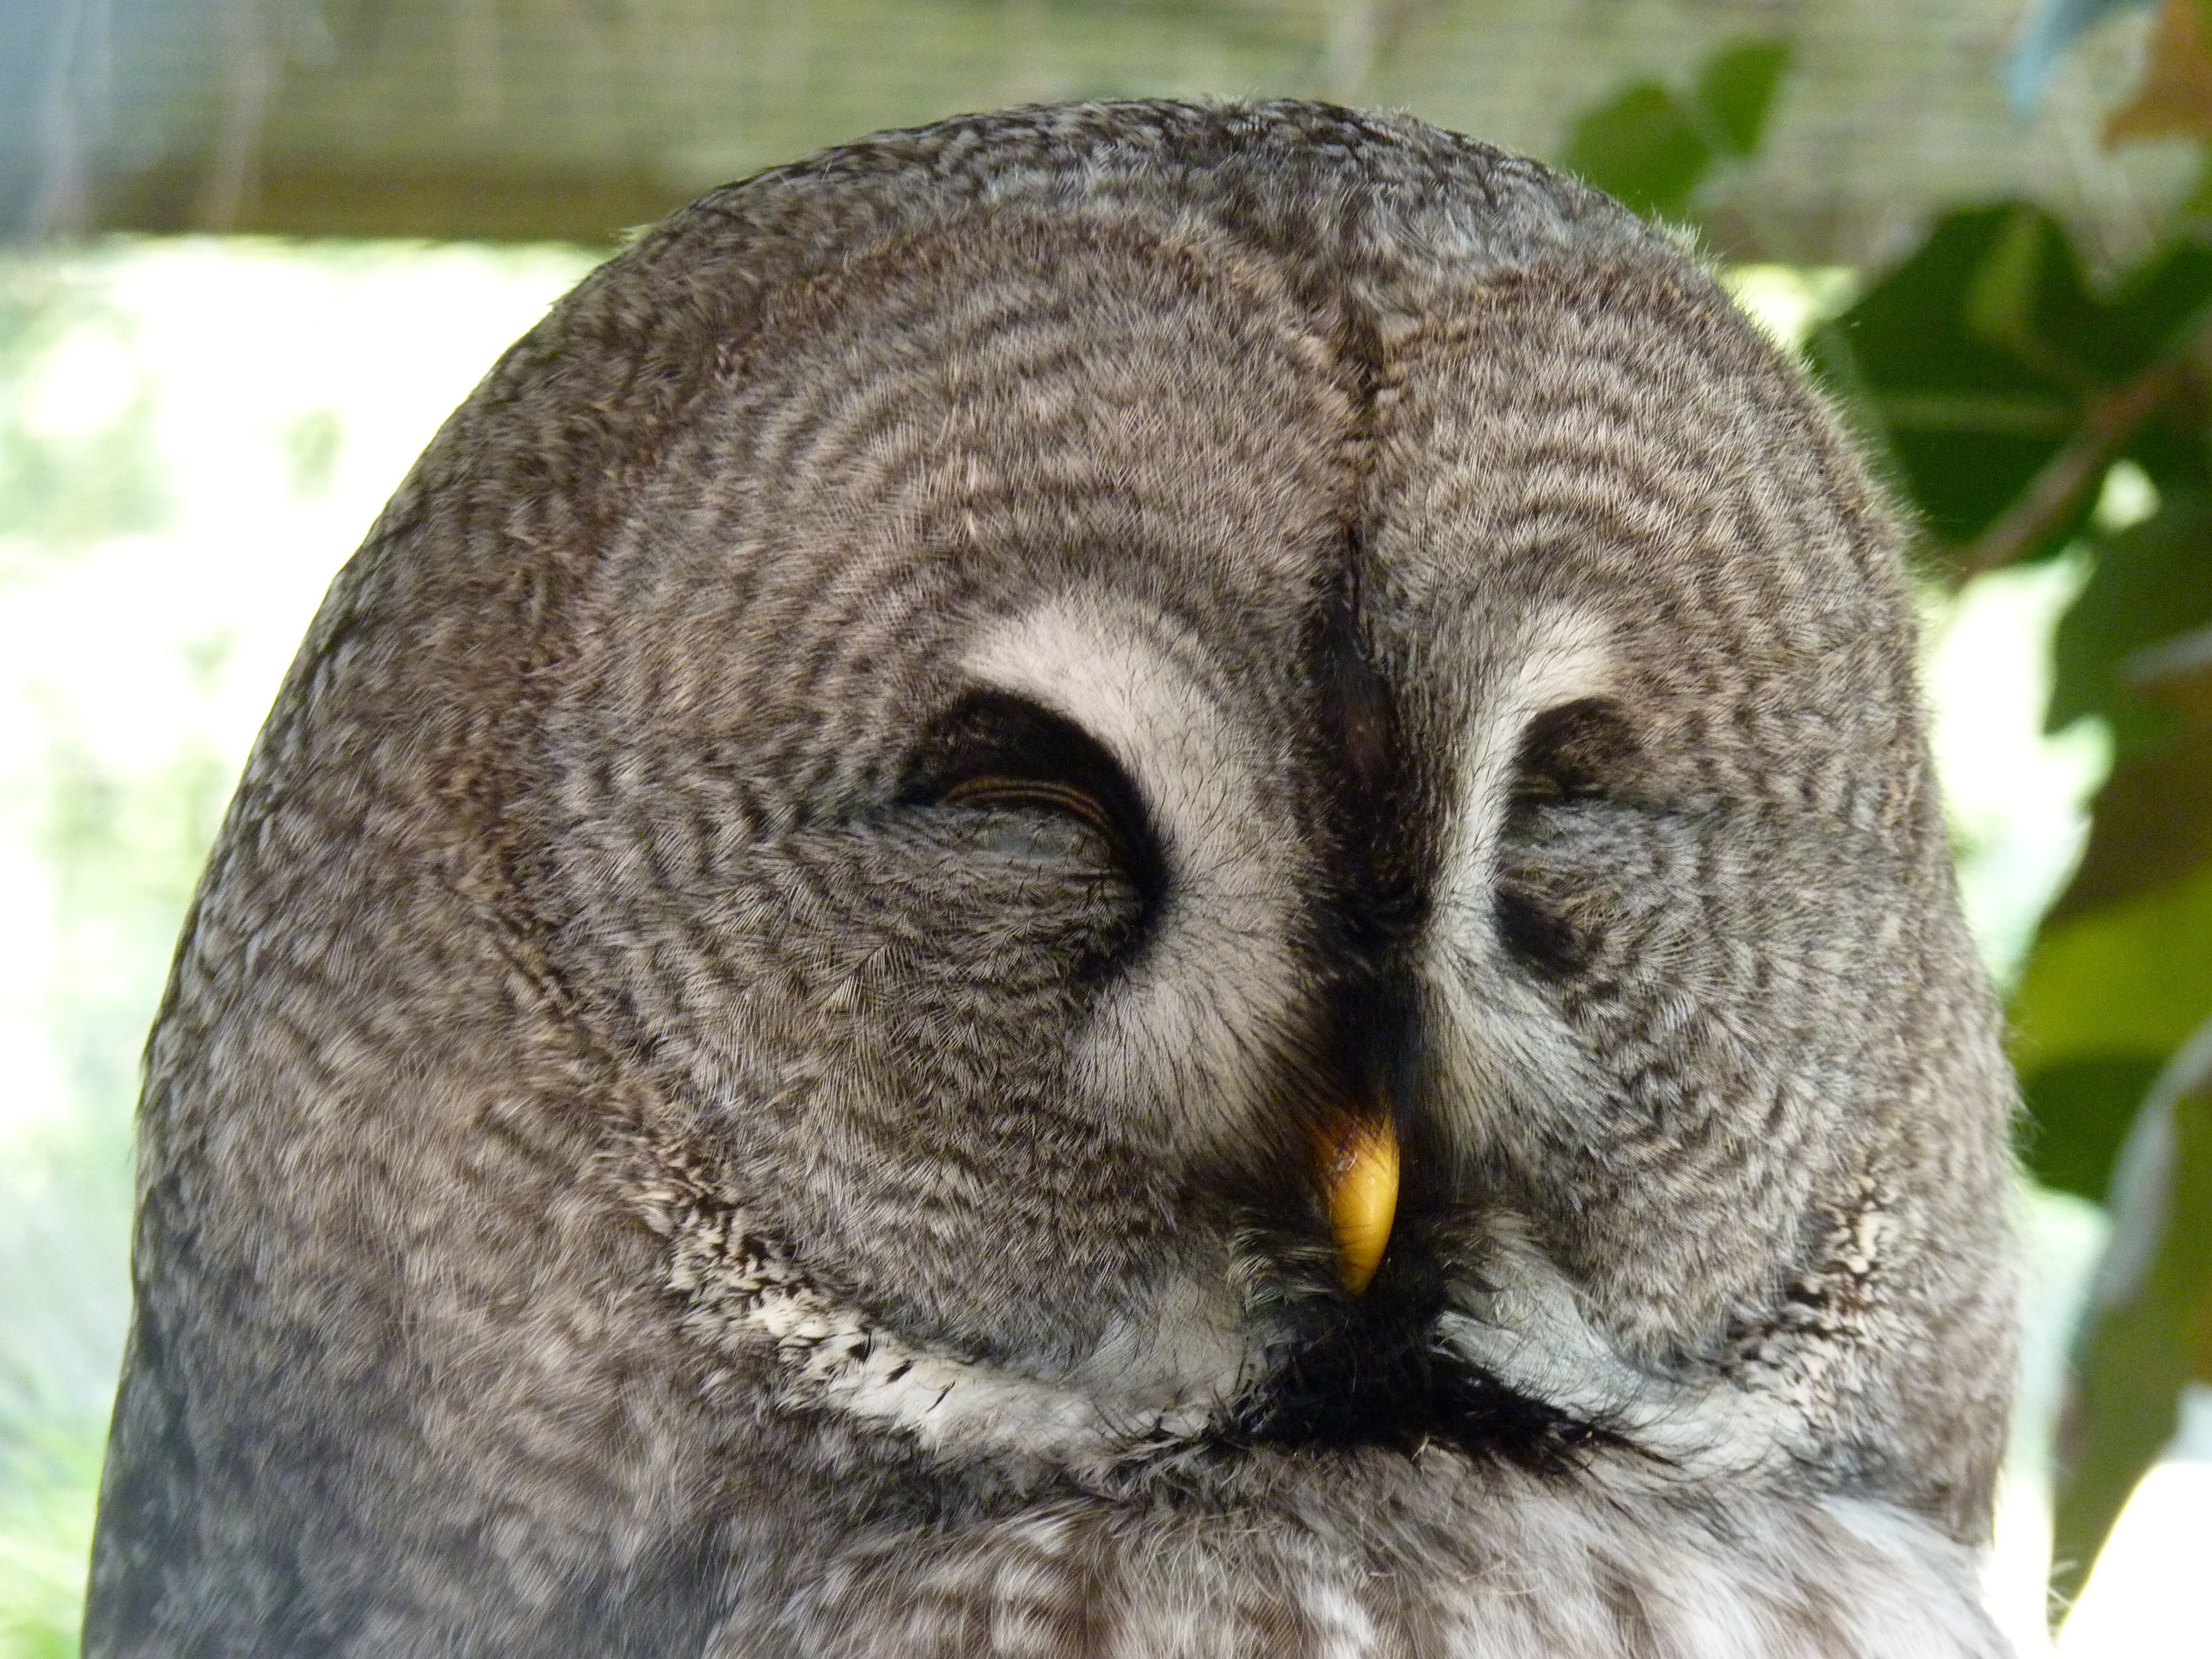
bird, animal, wildlife, beak, owl, fauna, bird of prey, close up, vertebrate, bill, nocturnal, eagle owl, great grey owl, kautz